Iyiola Solanke

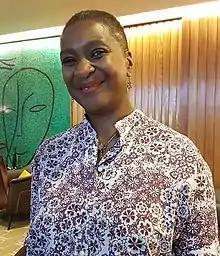
at TEDxLondon Beyond Borders in May 2019

Iyiola Solanke is an Academic Fellow in the Inner Temple and Jacques Delors Professor of European Union Law at the University of Oxford, where she is a Fellow of Somerville College. Previously, she was the Chair in European Union law at the University of Leeds. She is specialized in the European Union and racial integration, and founded the Black Female Professors Forum in 2017.